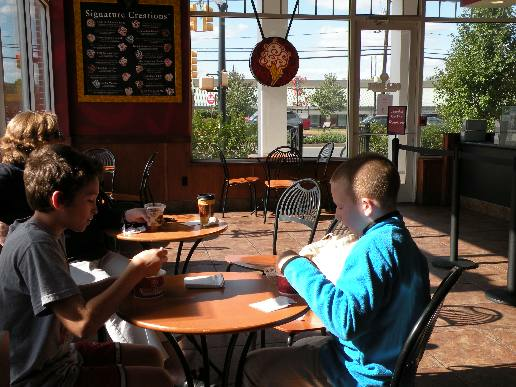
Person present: Yes